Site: brandenburg
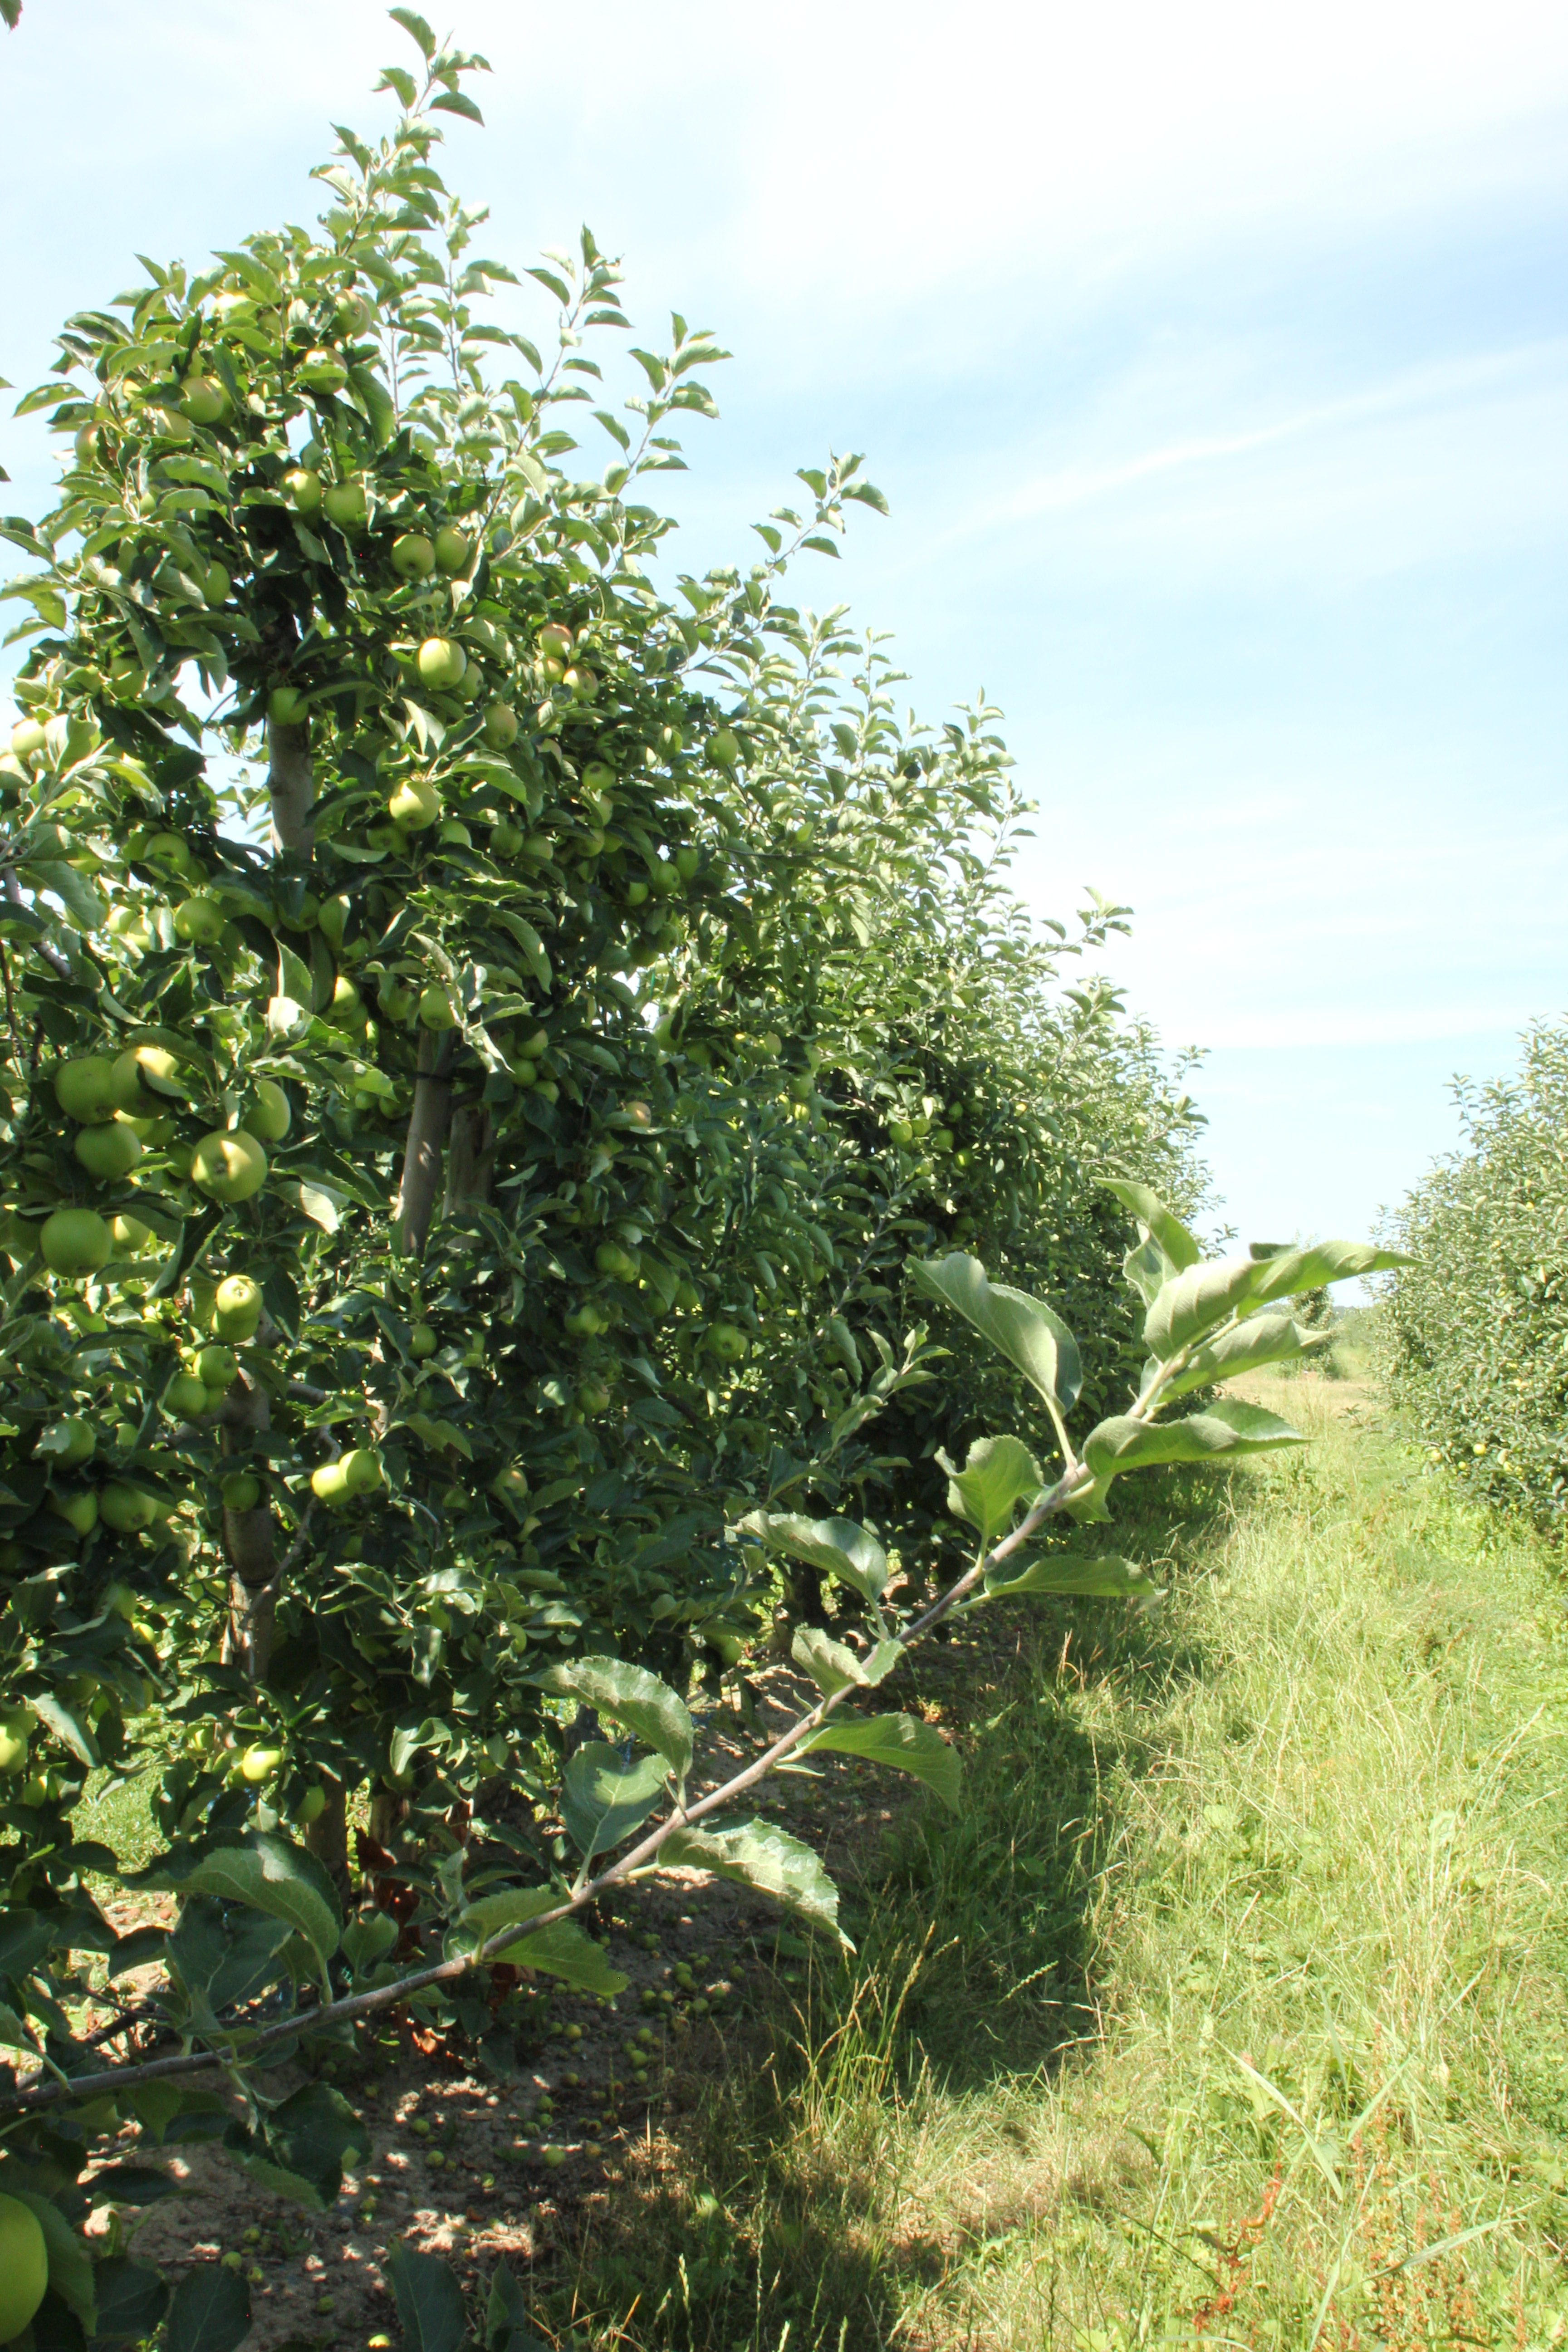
Growth stage (BBCH 77): Development of fruit